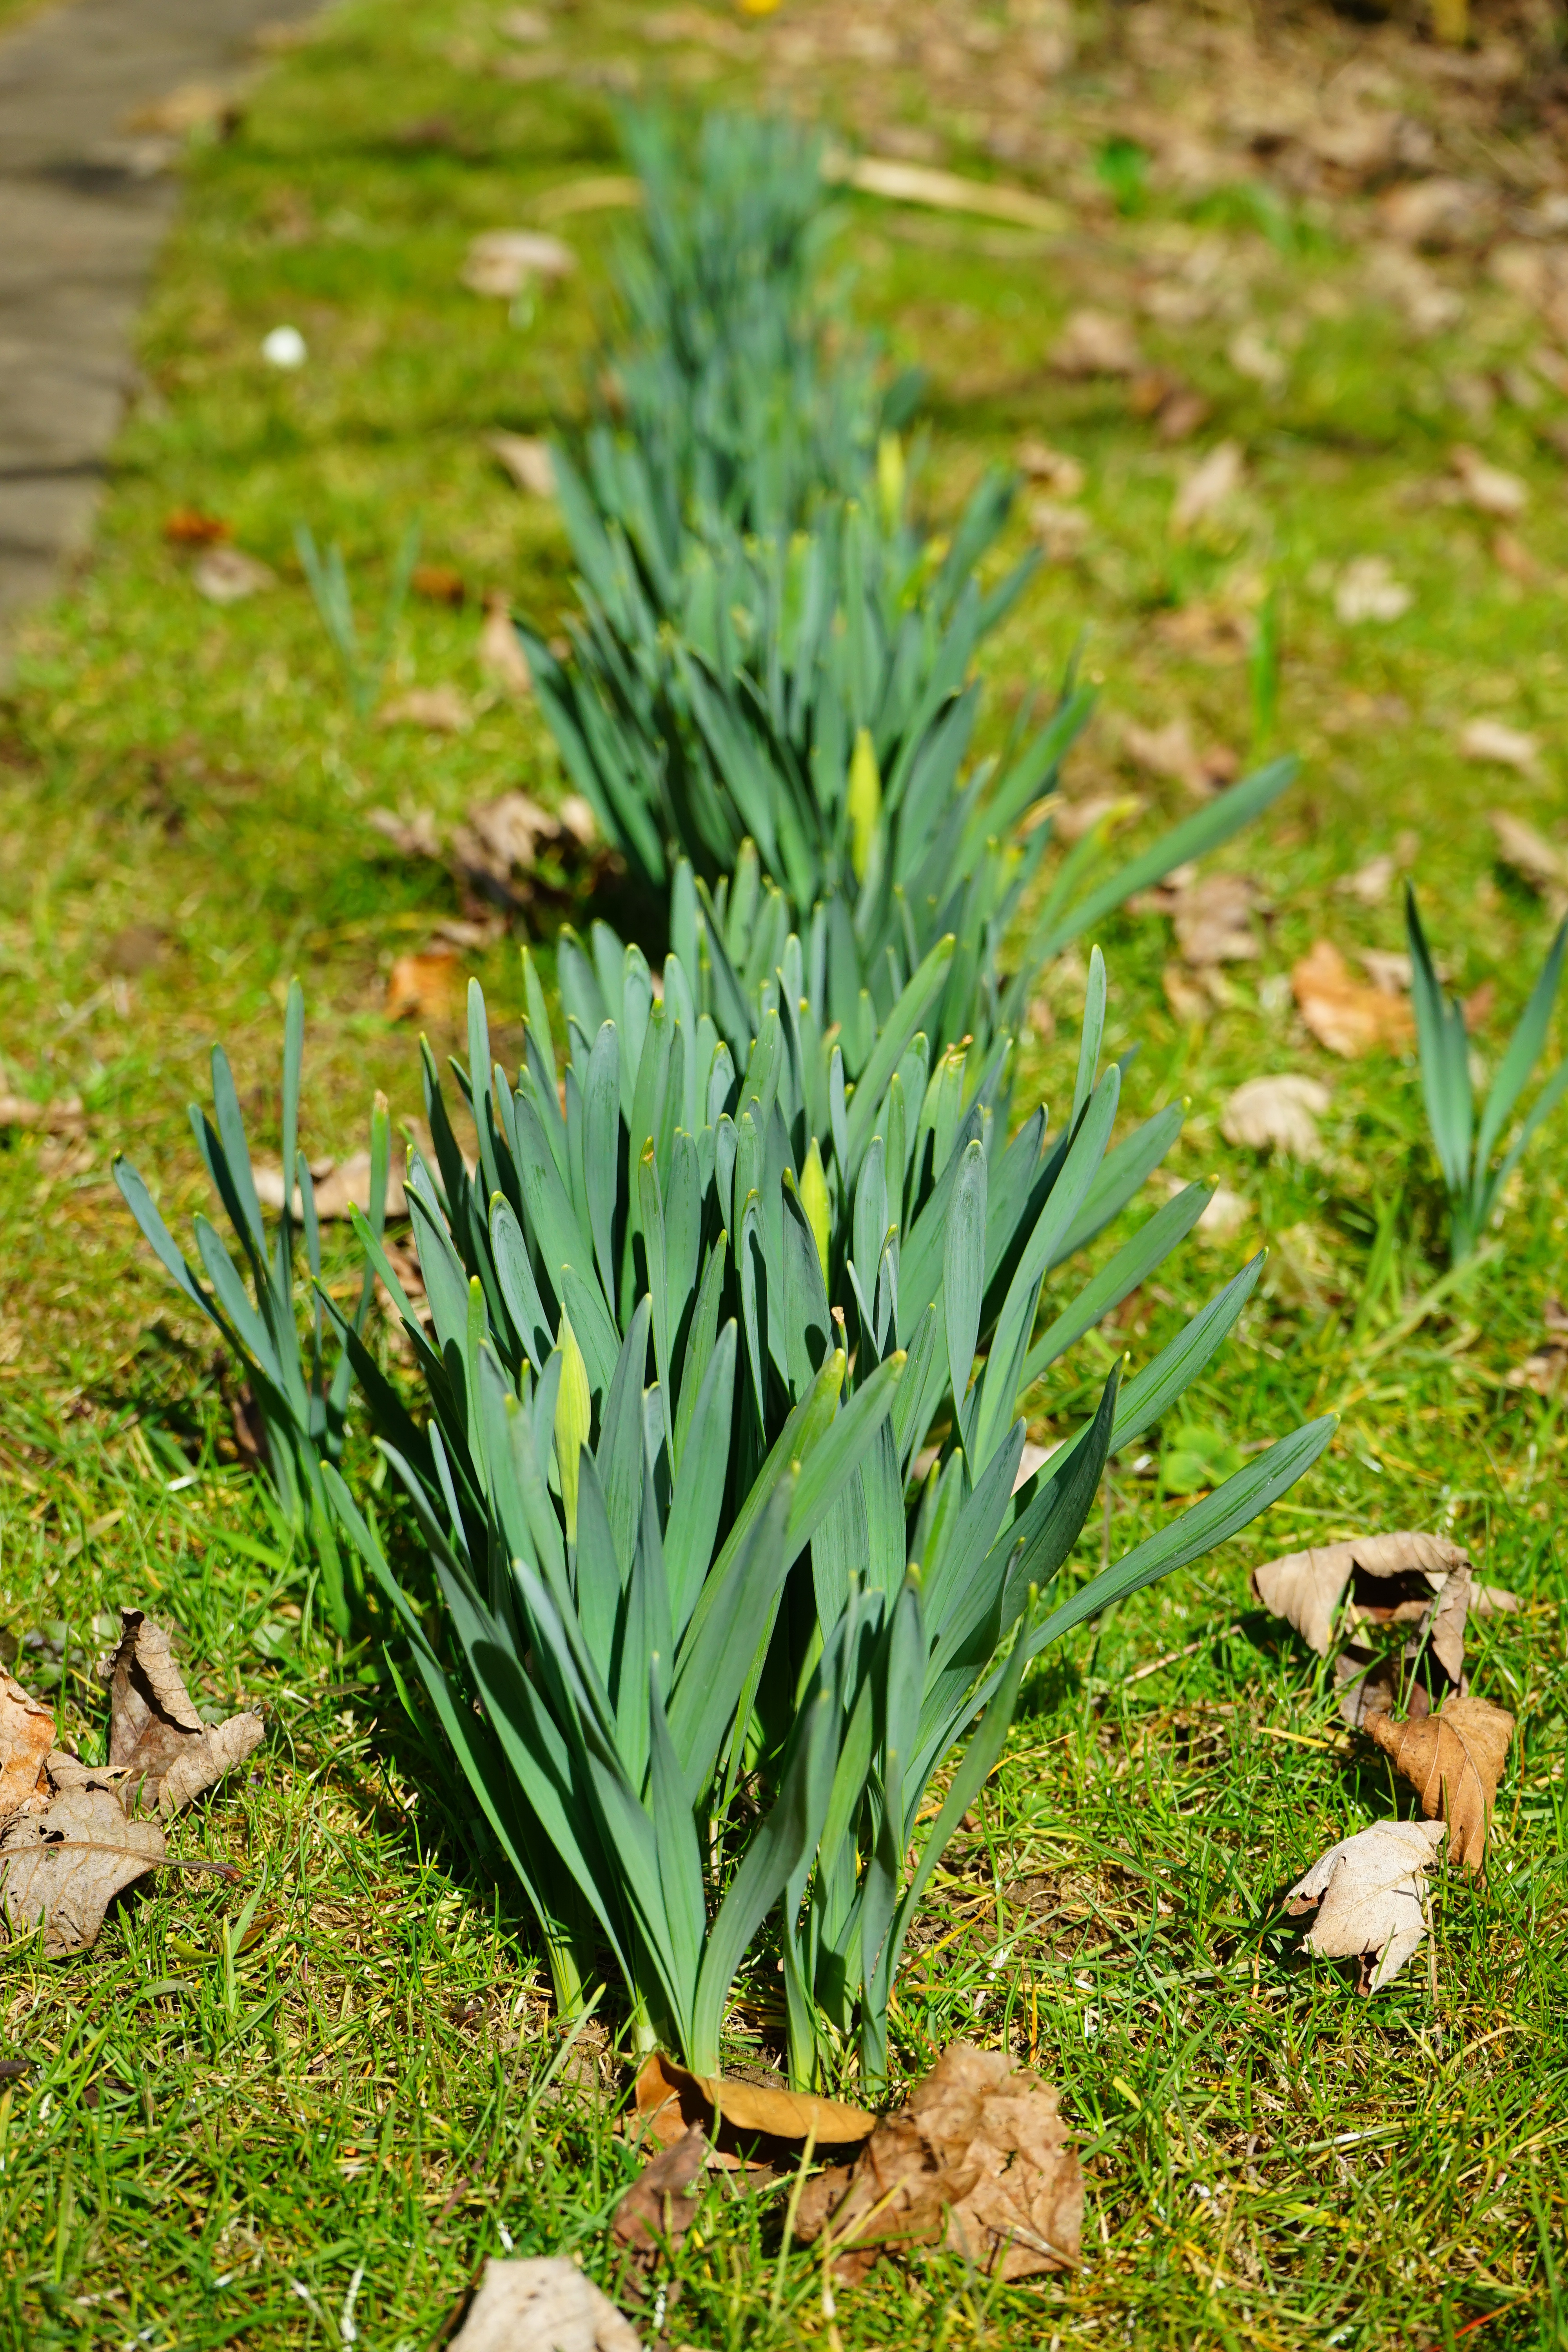
grass, plant, lawn, meadow, prairie, flower, spring, herb, vegetable, soil, botany, garden, flora, leaves, daffodils, yard, chives, flowering plant, stengel, grass family, land plant, daffodil leaves